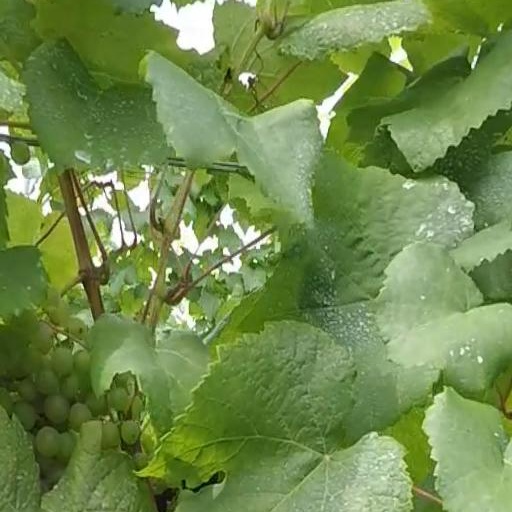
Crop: grape